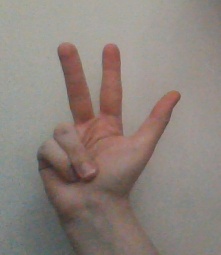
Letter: al